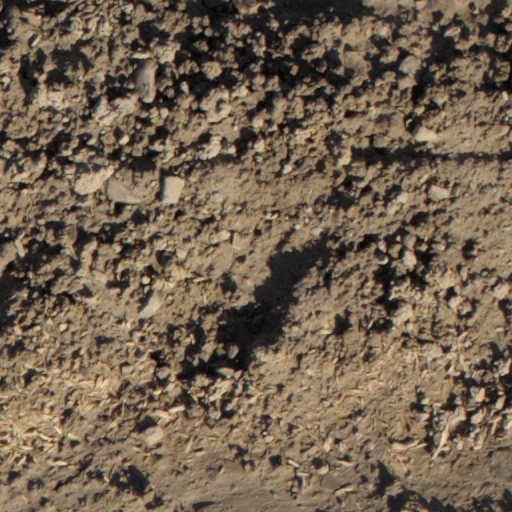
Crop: wheat